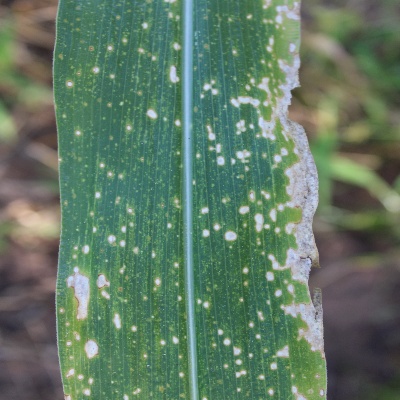
Crop: Maize
Condition: leaf spot